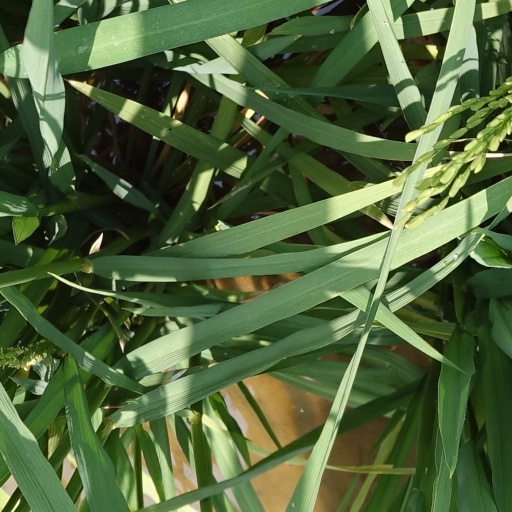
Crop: rice